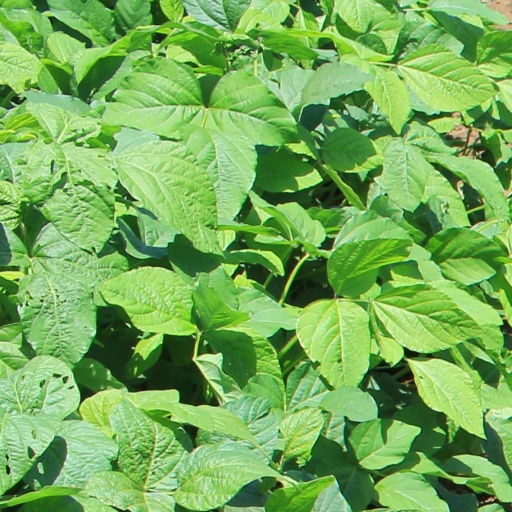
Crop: soybean